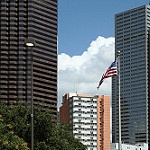
Label: non_damage_buildings_street